Giovanni Corvaja

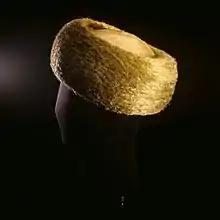
The Headpiece from The Golden Fleece Collection, exhibited in the <a href="http%3A//www.vam.ac.uk/content/exhibitions/what-is-luxury/">'What is Luxury'

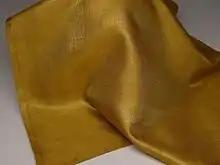
The Golden Handkerchief (hand-woven golden fabric)

Giovanni Corvaja has been exhibiting his work internationally since 1989, and has presented his pieces in more than 150 solo and group exhibitions worldwide. Some of his annual exhibitions are in major art fairs such as The European Fine Art Fair, Pavilion of Art and Design, London, Masterpiece, London and COLLECT since 2008.